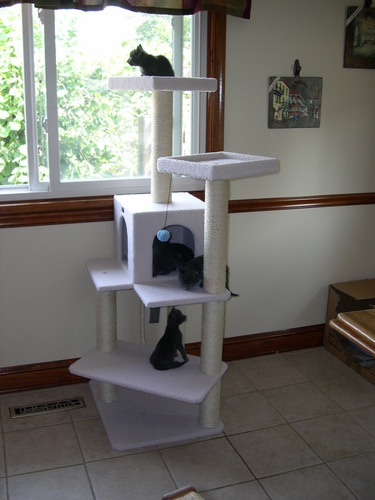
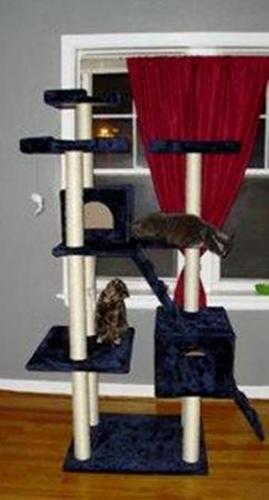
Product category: items_cat tree
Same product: no